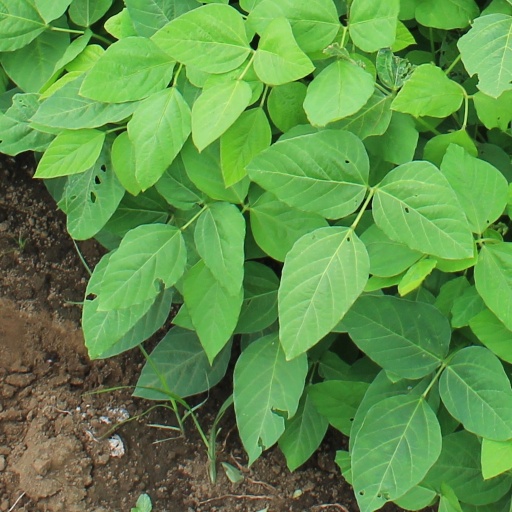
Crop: soybean